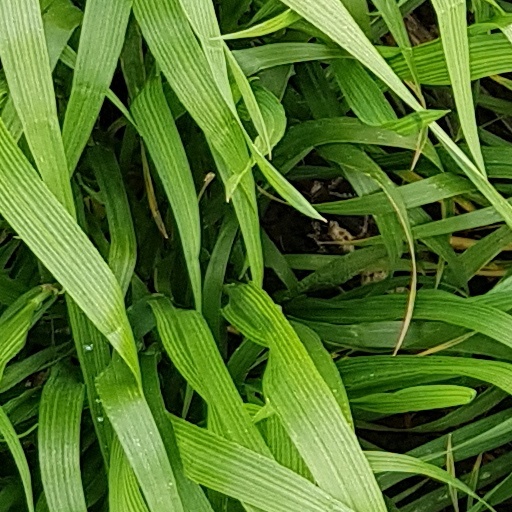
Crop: wheat